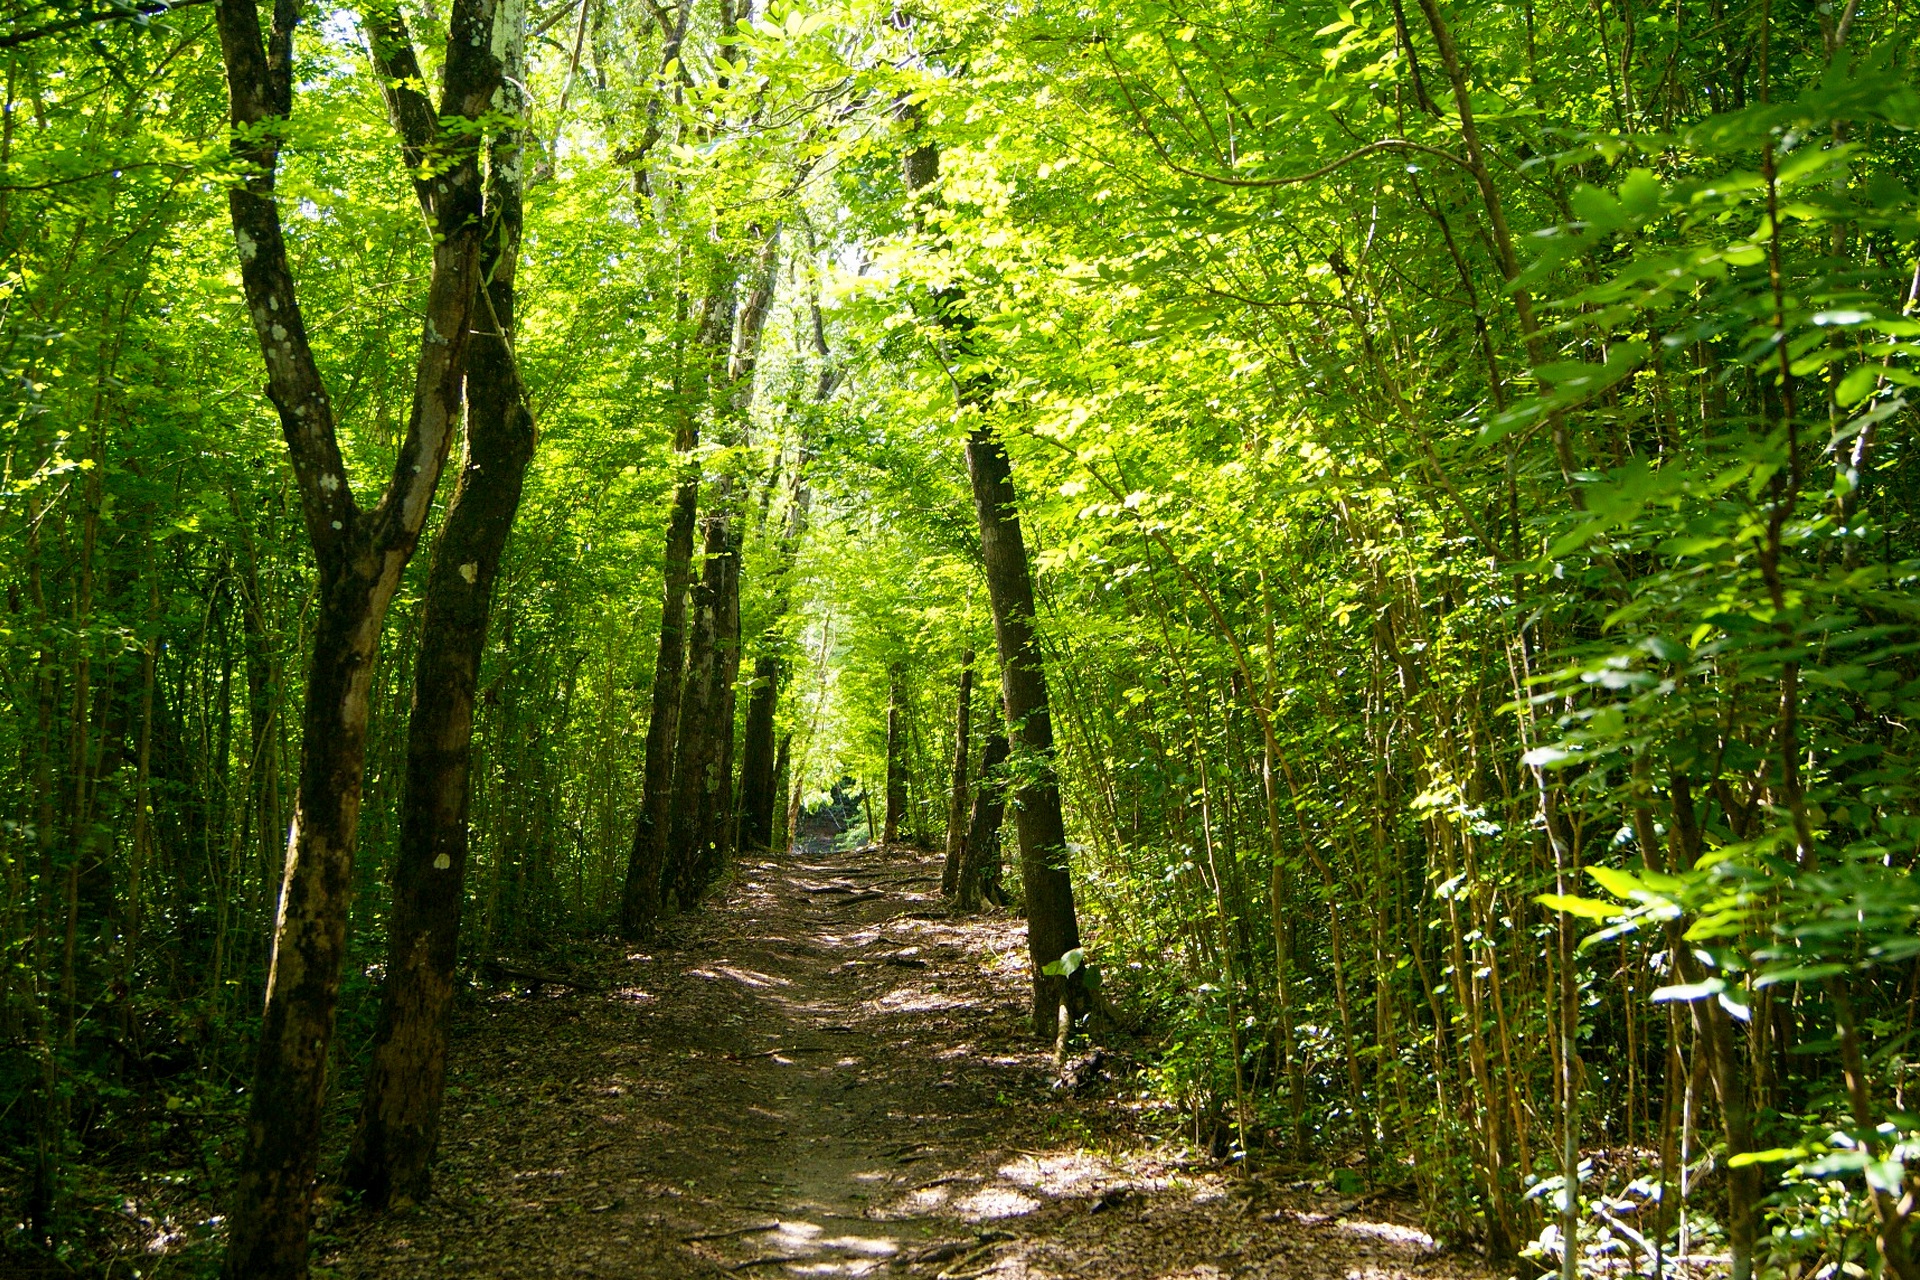
tree, forest, wilderness, branch, trail, sunlight, leaf, green, jungle, autumn, vegetation, rainforest, deciduous, grove, caribbean, woodland, habitat, ecosystem, martinique, nature reserve, biome, old growth forest, natural environment, geographical feature, woody plant, temperate broadleaf and mixed forest, temperate coniferous forest, riparian forest